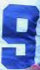
Number: 9